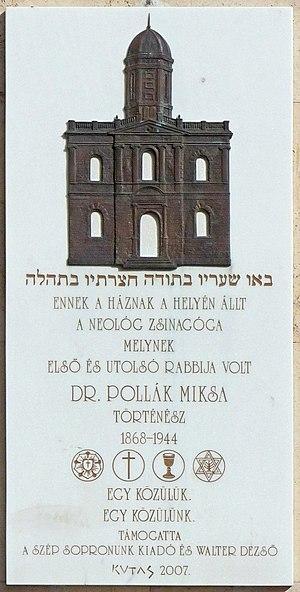
Plaque commémorative à M. Miksa Pollák (1868–1944) historien hongrois. Elle est apposée sur le mur de l'immeuble érigé sur le terrain où se dressait auparavant la synagogue néologue (réformée) dont il était le premier et le dernier rabbin. Citation